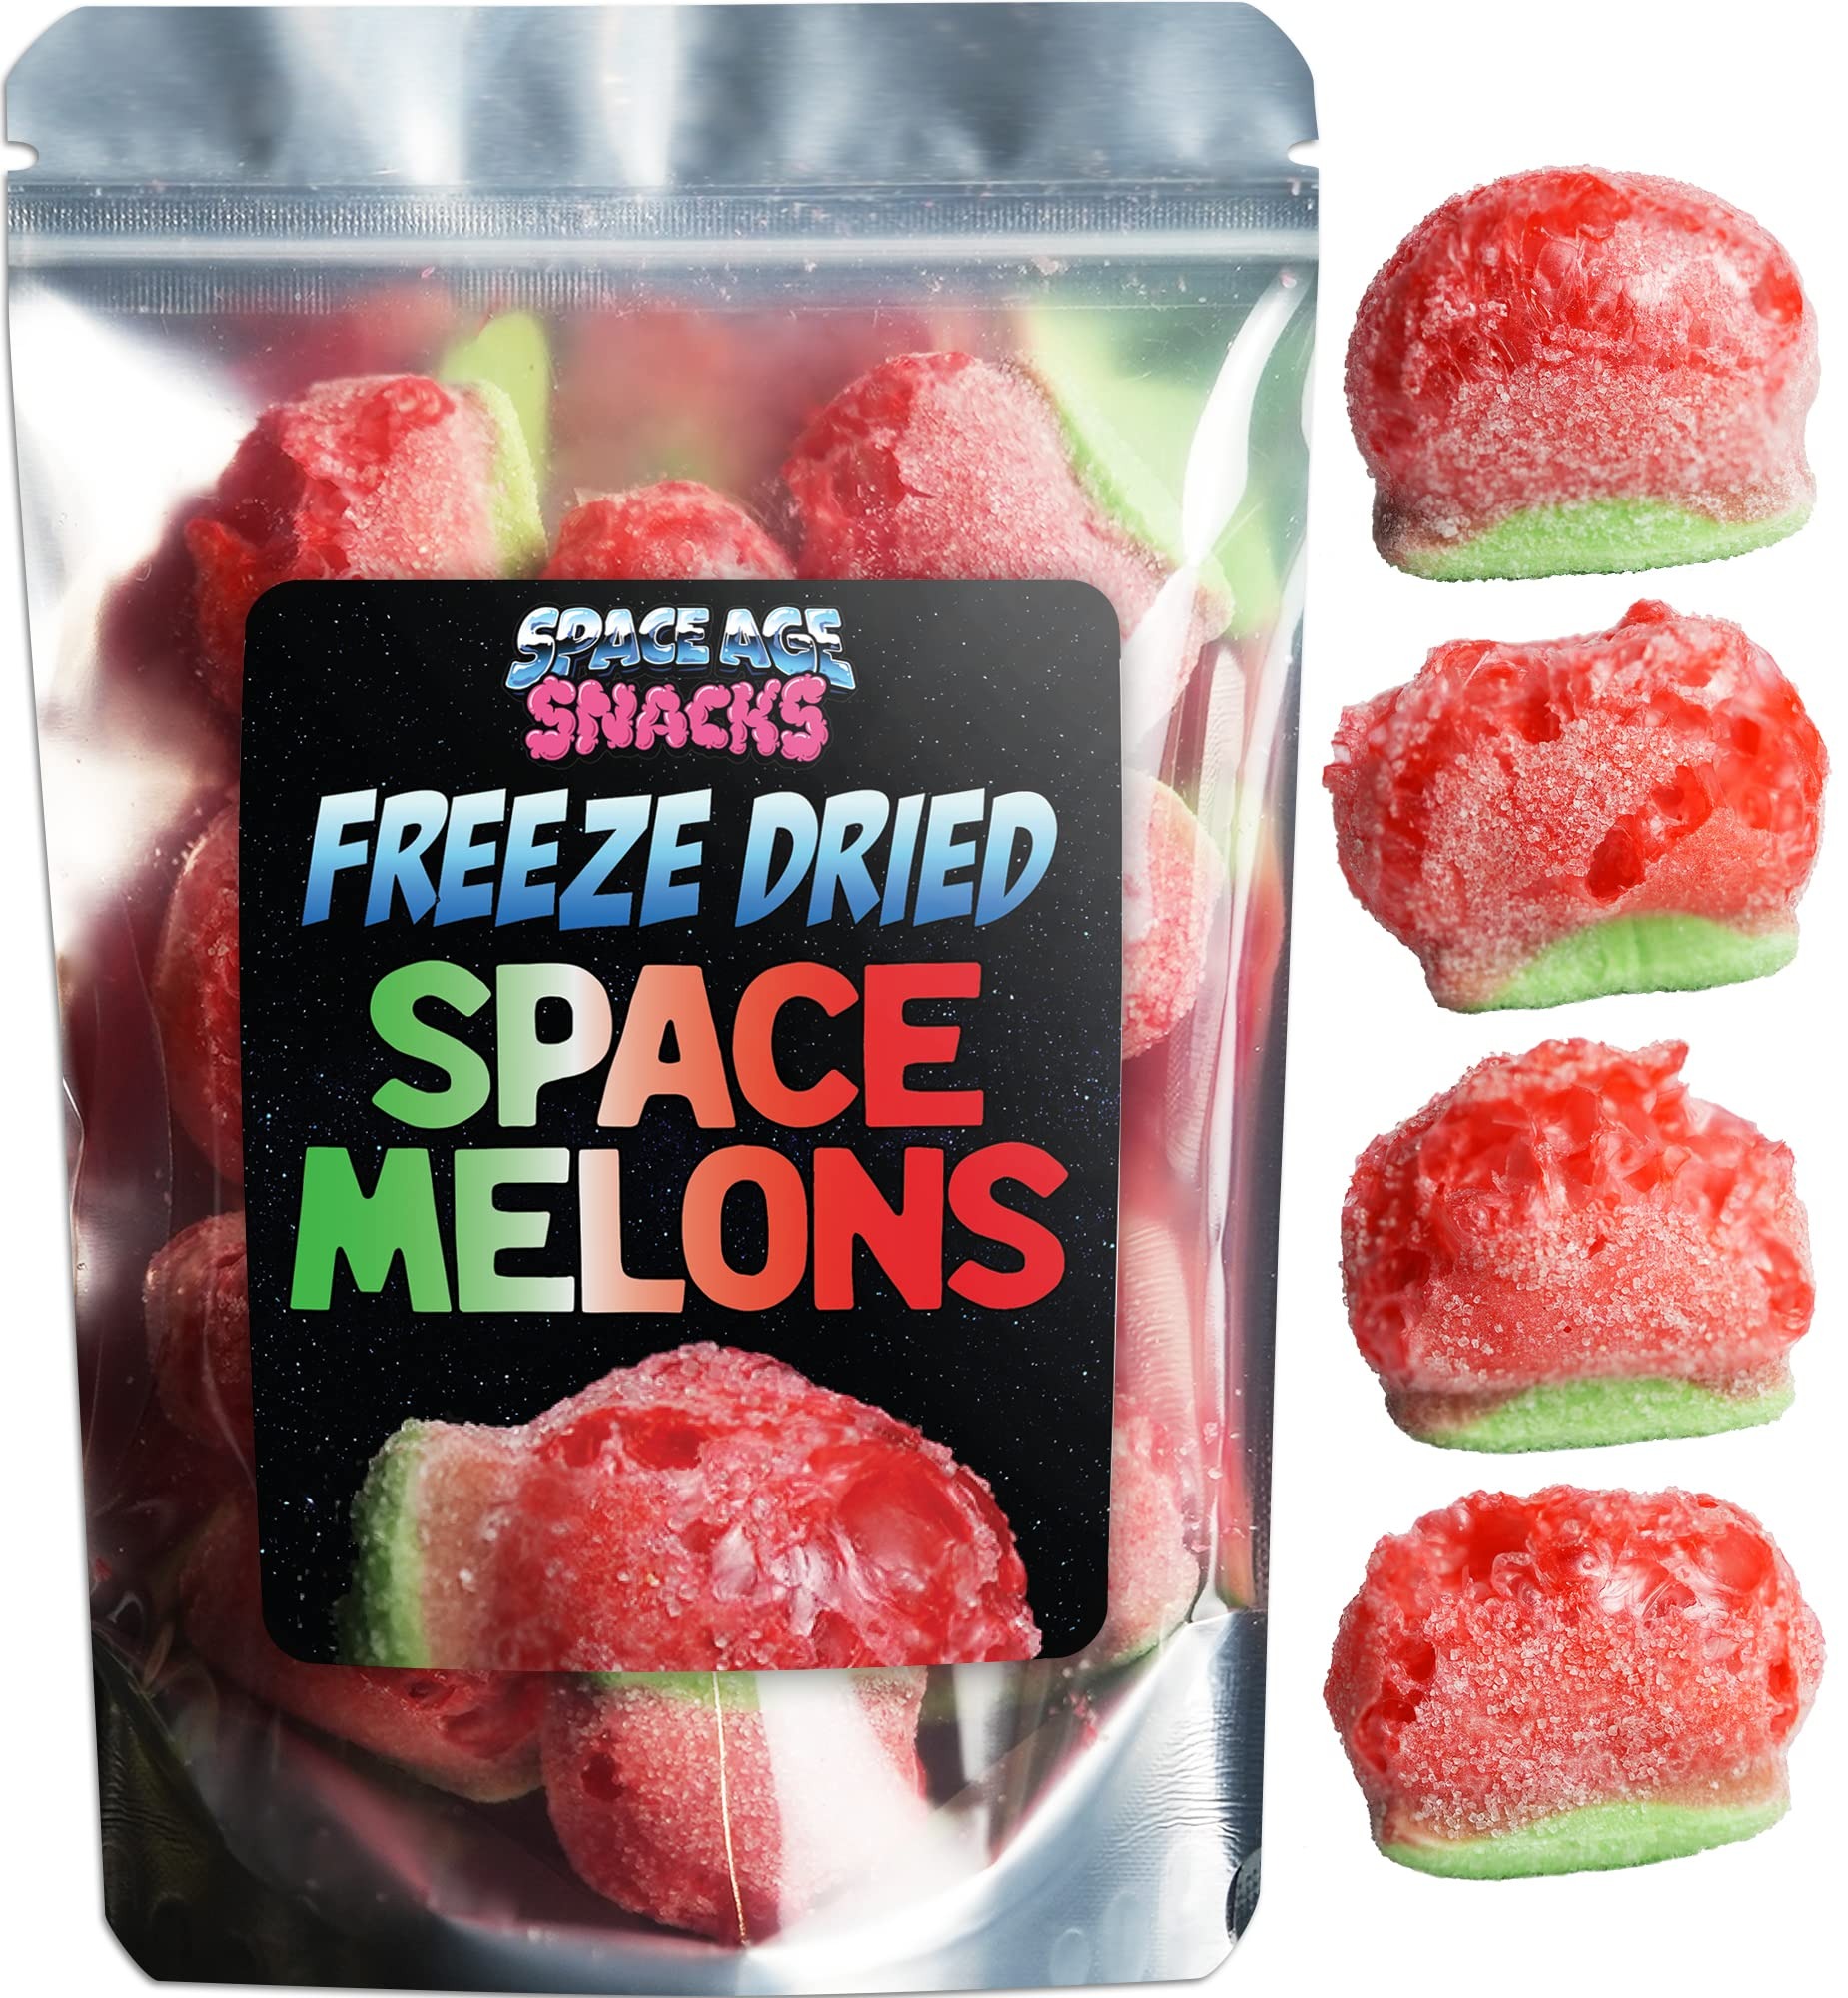
Item Name: Freeze Dried Watermelon Gummies - Premium Freeze Dried Candy Shipped in a Box for Extra Protection - Space Age Snacks Freeze Dry Candy for All Ages Dry Freeze Candy (4 oz)
Bullet Point 1: Some Things Are Better Crunchy: Our freeze dried candy is out of this world (literally). Warning: you may find that our freeze dried Watermelon Gummies/ Space Melons are addictively tasty. Be sure to try out our freeze dried candy pack for a taste of everything.
Bullet Point 2: Small Batches = Better Candy: Our freeze dried asmr candy are processed differently than the other freeze dried candies out there. We work in extremely small batches of freezed dried candy to ensure the highest quality and crunch. You'll notice that our candy freeze dried is lighter and crunchier than other frozen dried candy. That's because we don't overcrowd our machines.
Bullet Point 3: Shipped in Boxes to Avoid Damage: Our freeze dry candy is very fragile! Each order of freeze dried candy Watermelon Gummies/ Space Melons is shipped in a reinforced box to lessen the risk of damage during teleport to your galaxy. We do everything we can so you can enjoy your dried freeze candy cool candy.
Bullet Point 4: Try Our Whole Selection: Make sure to try out our freeze dried Cosmo Cubes, freeze dried peach rings, freeze dried Cosmic Crunchies candy, freeze dried caramel apple Comets and more. We're working on expanding our selection of freeze dried candy cheap. You'll save by bundling your items!!
Bullet Point 5: From Our Small Business to You: We love making freeze dried candies and we wouldn't be here without you!! Thank you for your purchase of freeze dried snacks, you're helping to support a local business that employs locally.
Product Description: Some Things Are Better Crunchy: Our freeze dried candy is out of this world (literally). Warning: you may find that our dry freeze candy Space Melons is addictively tasty!! Small Batches = Better Candy: Our freeze dried asmr candy are processed differently than the other freeze dried candies out there. We work in extremely small batches of freezed dried candy to ensure the highest quality and crunch. You'll notice that our candy freeze dried is lighter and crunchier than other frozen dried candy. That's because we don't overcrowd our machines. We do everything we can so you can enjoy your dried freeze candy cool candy. Try Our Whole Selection: Make sure to try out our freeze dried cosmo cubes, freeze dried peach rings, freeze dried Moon Clouds candy, freeze dried caramel apple comets and more. We're working on expanding our selection of freeze dried candy cheap. You'll save by bundling your items!! From Our Small Business to You: We love making freeze dried candies and we wouldn't be here without you!! Thank you for your purchase of freeze dried snacks, you're helping to support a local business that employs locally.
Value: 4.0
Unit: Ounce

Price: 22.78